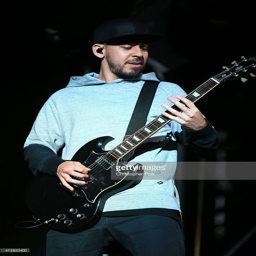
artist performs onstage during music festival .